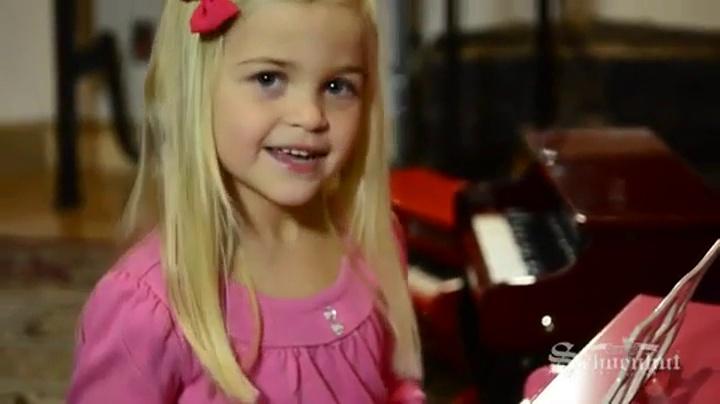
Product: Schoenhut Acoustic Guitar (Pink)
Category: Toys & Games | Learning & Education | Musical Instruments | Guitars & Strings
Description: Classic pink design.
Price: $45.30
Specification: ProductDimensions:31x11.2x3inches|ItemWeight:4pounds|ShippingWeight:4.6pounds(Viewshippingratesandpolicies)|ShippingAdvisory:Thisitemmustbeshippedseparatelyfromotheritemsinyourorder.Additionalshippingchargeswillnotapply.|ASIN:B000JFL4XS|Itemmodelnumber:605P|Manufacturerrecommendedage:6-12years